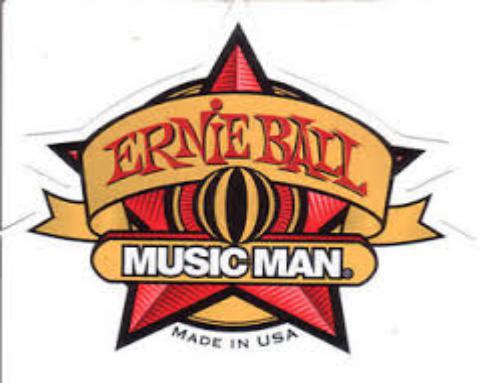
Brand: music man-2
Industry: Leisure